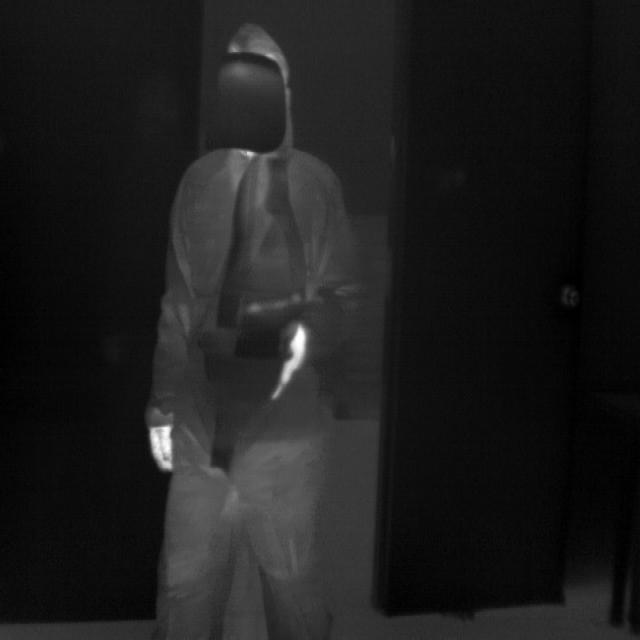
Detected objects:
label: person